Arturo Umberto Illia

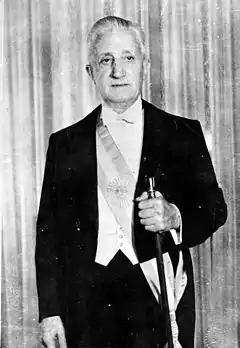
Arturo Illia with the presidential sash.

Illia started his presidency with an attempt to promote reconciliation and stability. His inaugural address included both praise for the armed forces and a call to reduce poverty and income inequality, citing encyclicals issued by then-Pope John XIII, "Mater et Magistra" and "Pacem in Terris". Countering military objections, however, he made political rights an early policy centerpiece with an emphasis on constitutionality. His first act consisted in eliminating all restrictions over Peronism and its allied political parties, causing anger and surprise among the military (particularly the right-wing "Red" faction). Political demonstrations from the Peronist party were forbidden after the 1955 coup, by the Presidential Decree 4161/56, however, five days after Illia's inaugural, a Peronist commemorative act for the 17 October (in honor of the date in 1945 when labor demonstrations propelled Perón to power) took place in Buenos Aires' Plaza Miserere without any official restrictions.